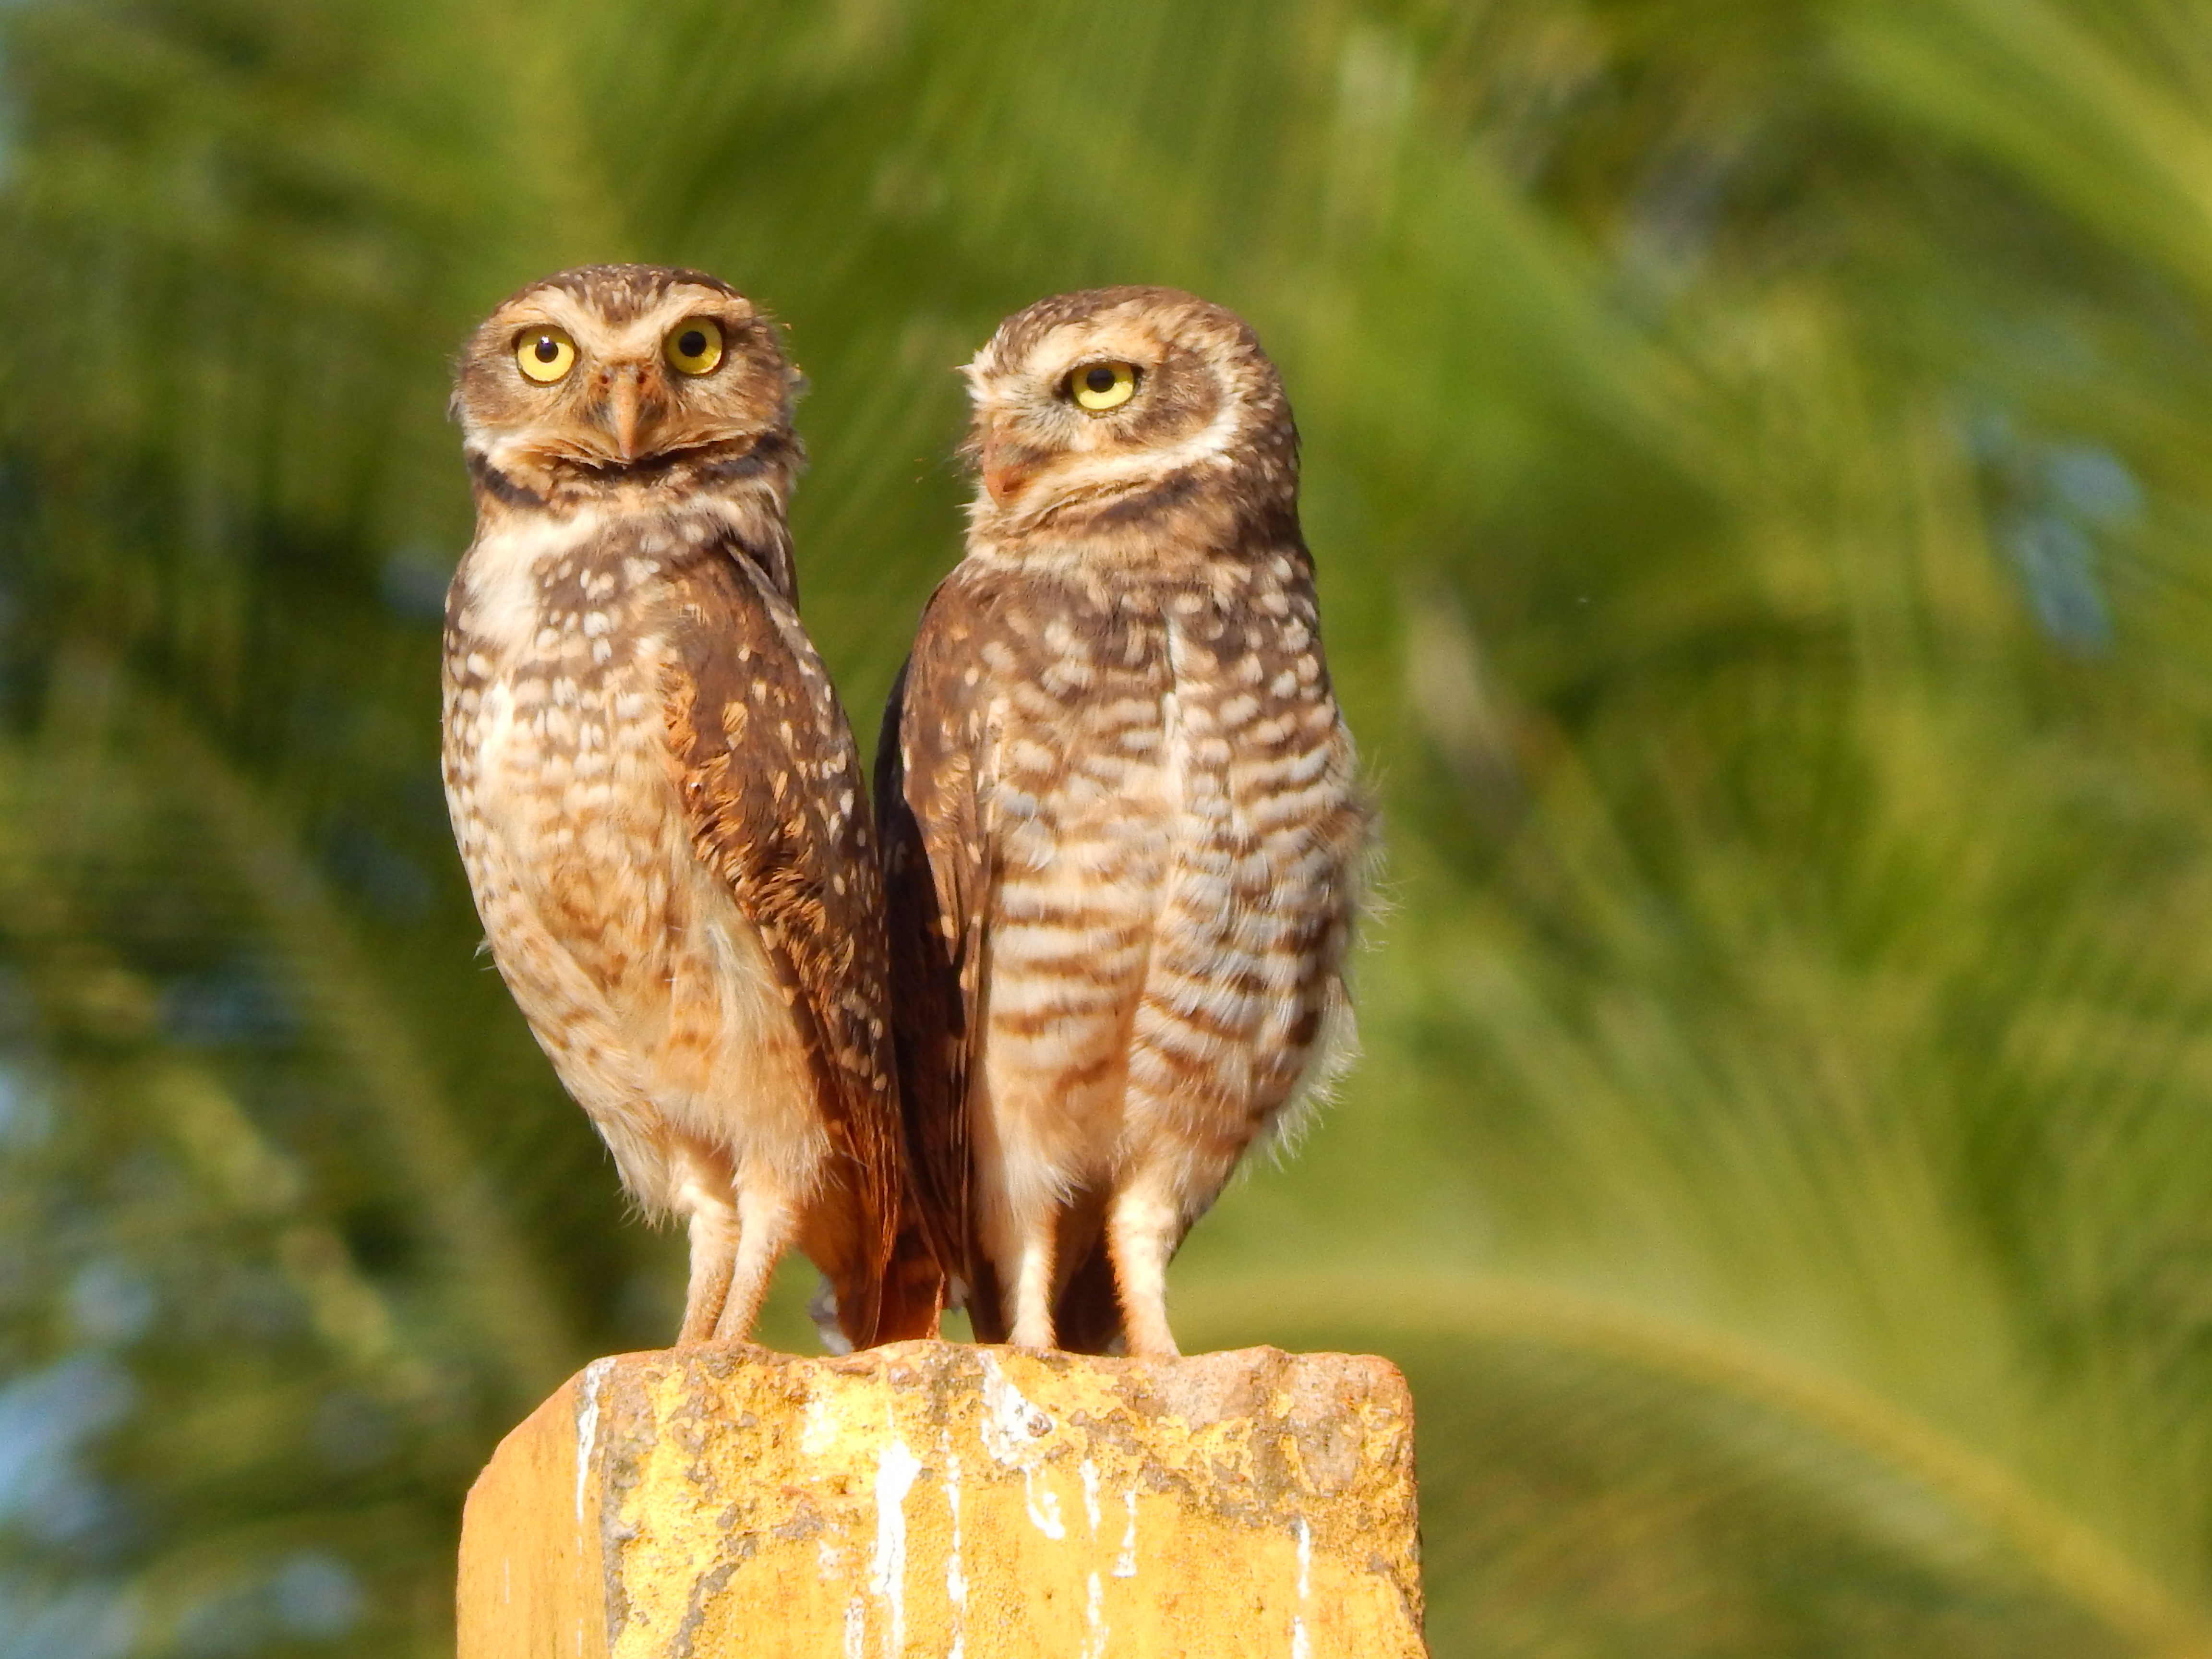
bird, wildlife, beak, hawk, owl, fauna, bird of prey, vertebrate, falcon, buzzard, burrowing owl, double owls, accipitriformes